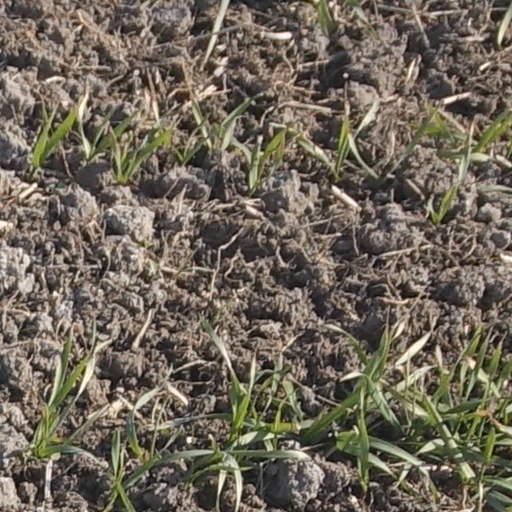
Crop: wheat